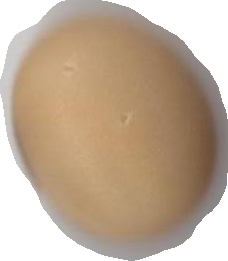
Variety: Anjasmoro